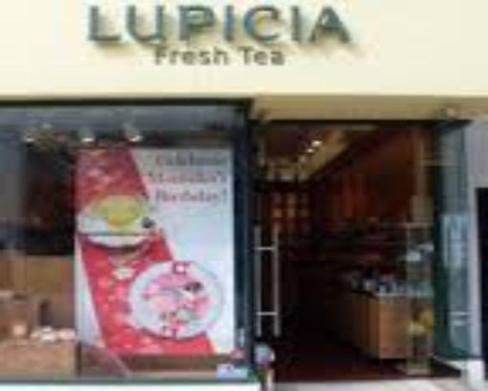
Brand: lupicia
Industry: Food